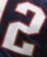
Number: 2